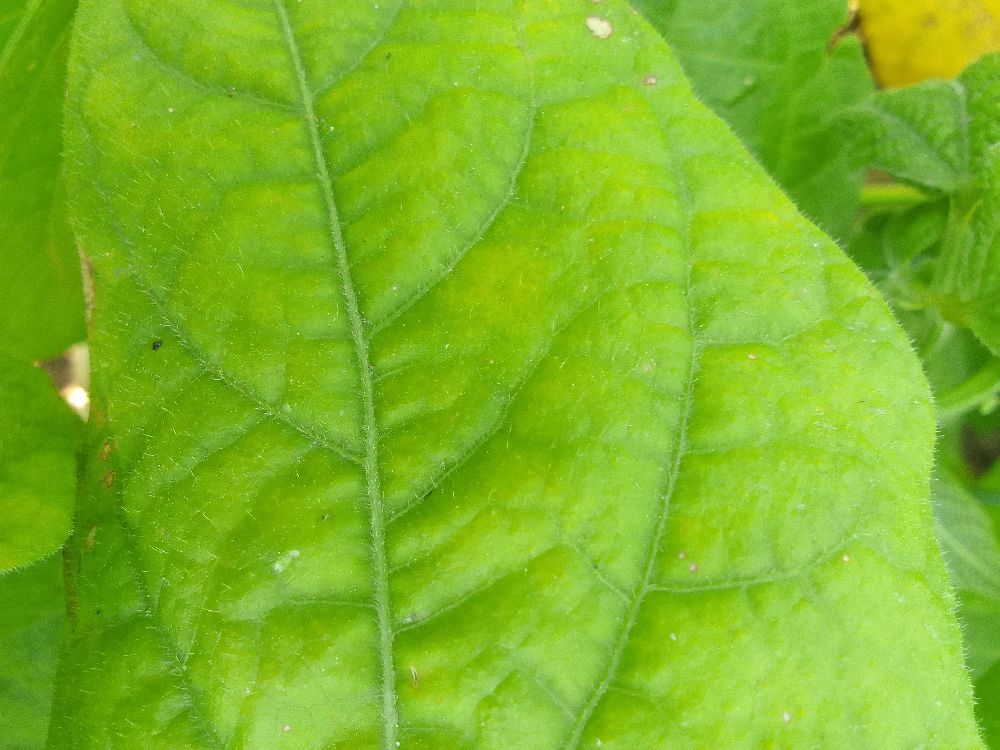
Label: healthy